Stub (electronics)

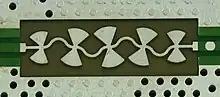
A microstrip filter using butterfly stubs

Radial stubs are a planar component that consists of a sector of a circle rather than a constant-width line. They are used with planar transmission lines when a low impedance stub is required. Low characteristic impedance lines require a wide line. With a wide line, the junction of the stub with the main line is not at a well-defined point. Radial stubs overcome this difficulty by narrowing to a point at the junction. Filter circuits using stubs often use them in pairs, one connected to each side of the main line. A pair of radial stubs so connected is called a butterfly stub or a bowtie stub.